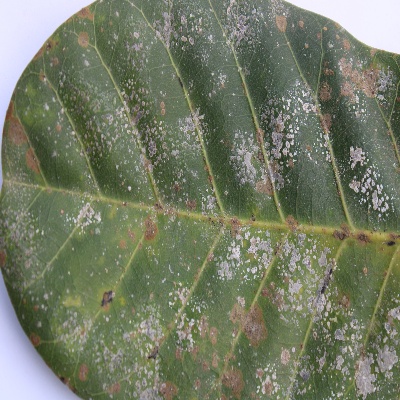
Crop: Cashew
Condition: red rust